Sarah Ann Brock Putnam

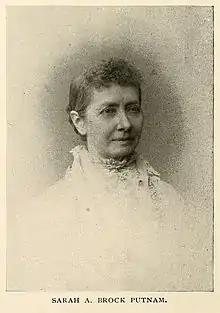
Sarah A. Brock Putnam

Sarah Ann Brock Putnam (March 18, 1831 – March 22, 1911), also known by her pen name Virginia Madison, was an American author, best known for her memoir "Richmond During the War; Four Years of Personal Observation".